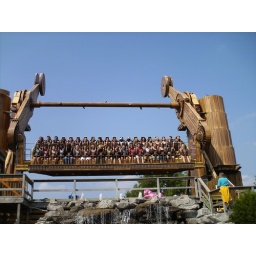
Notice girl in the center front row with a green shirt... she doesn't look too happy /wink